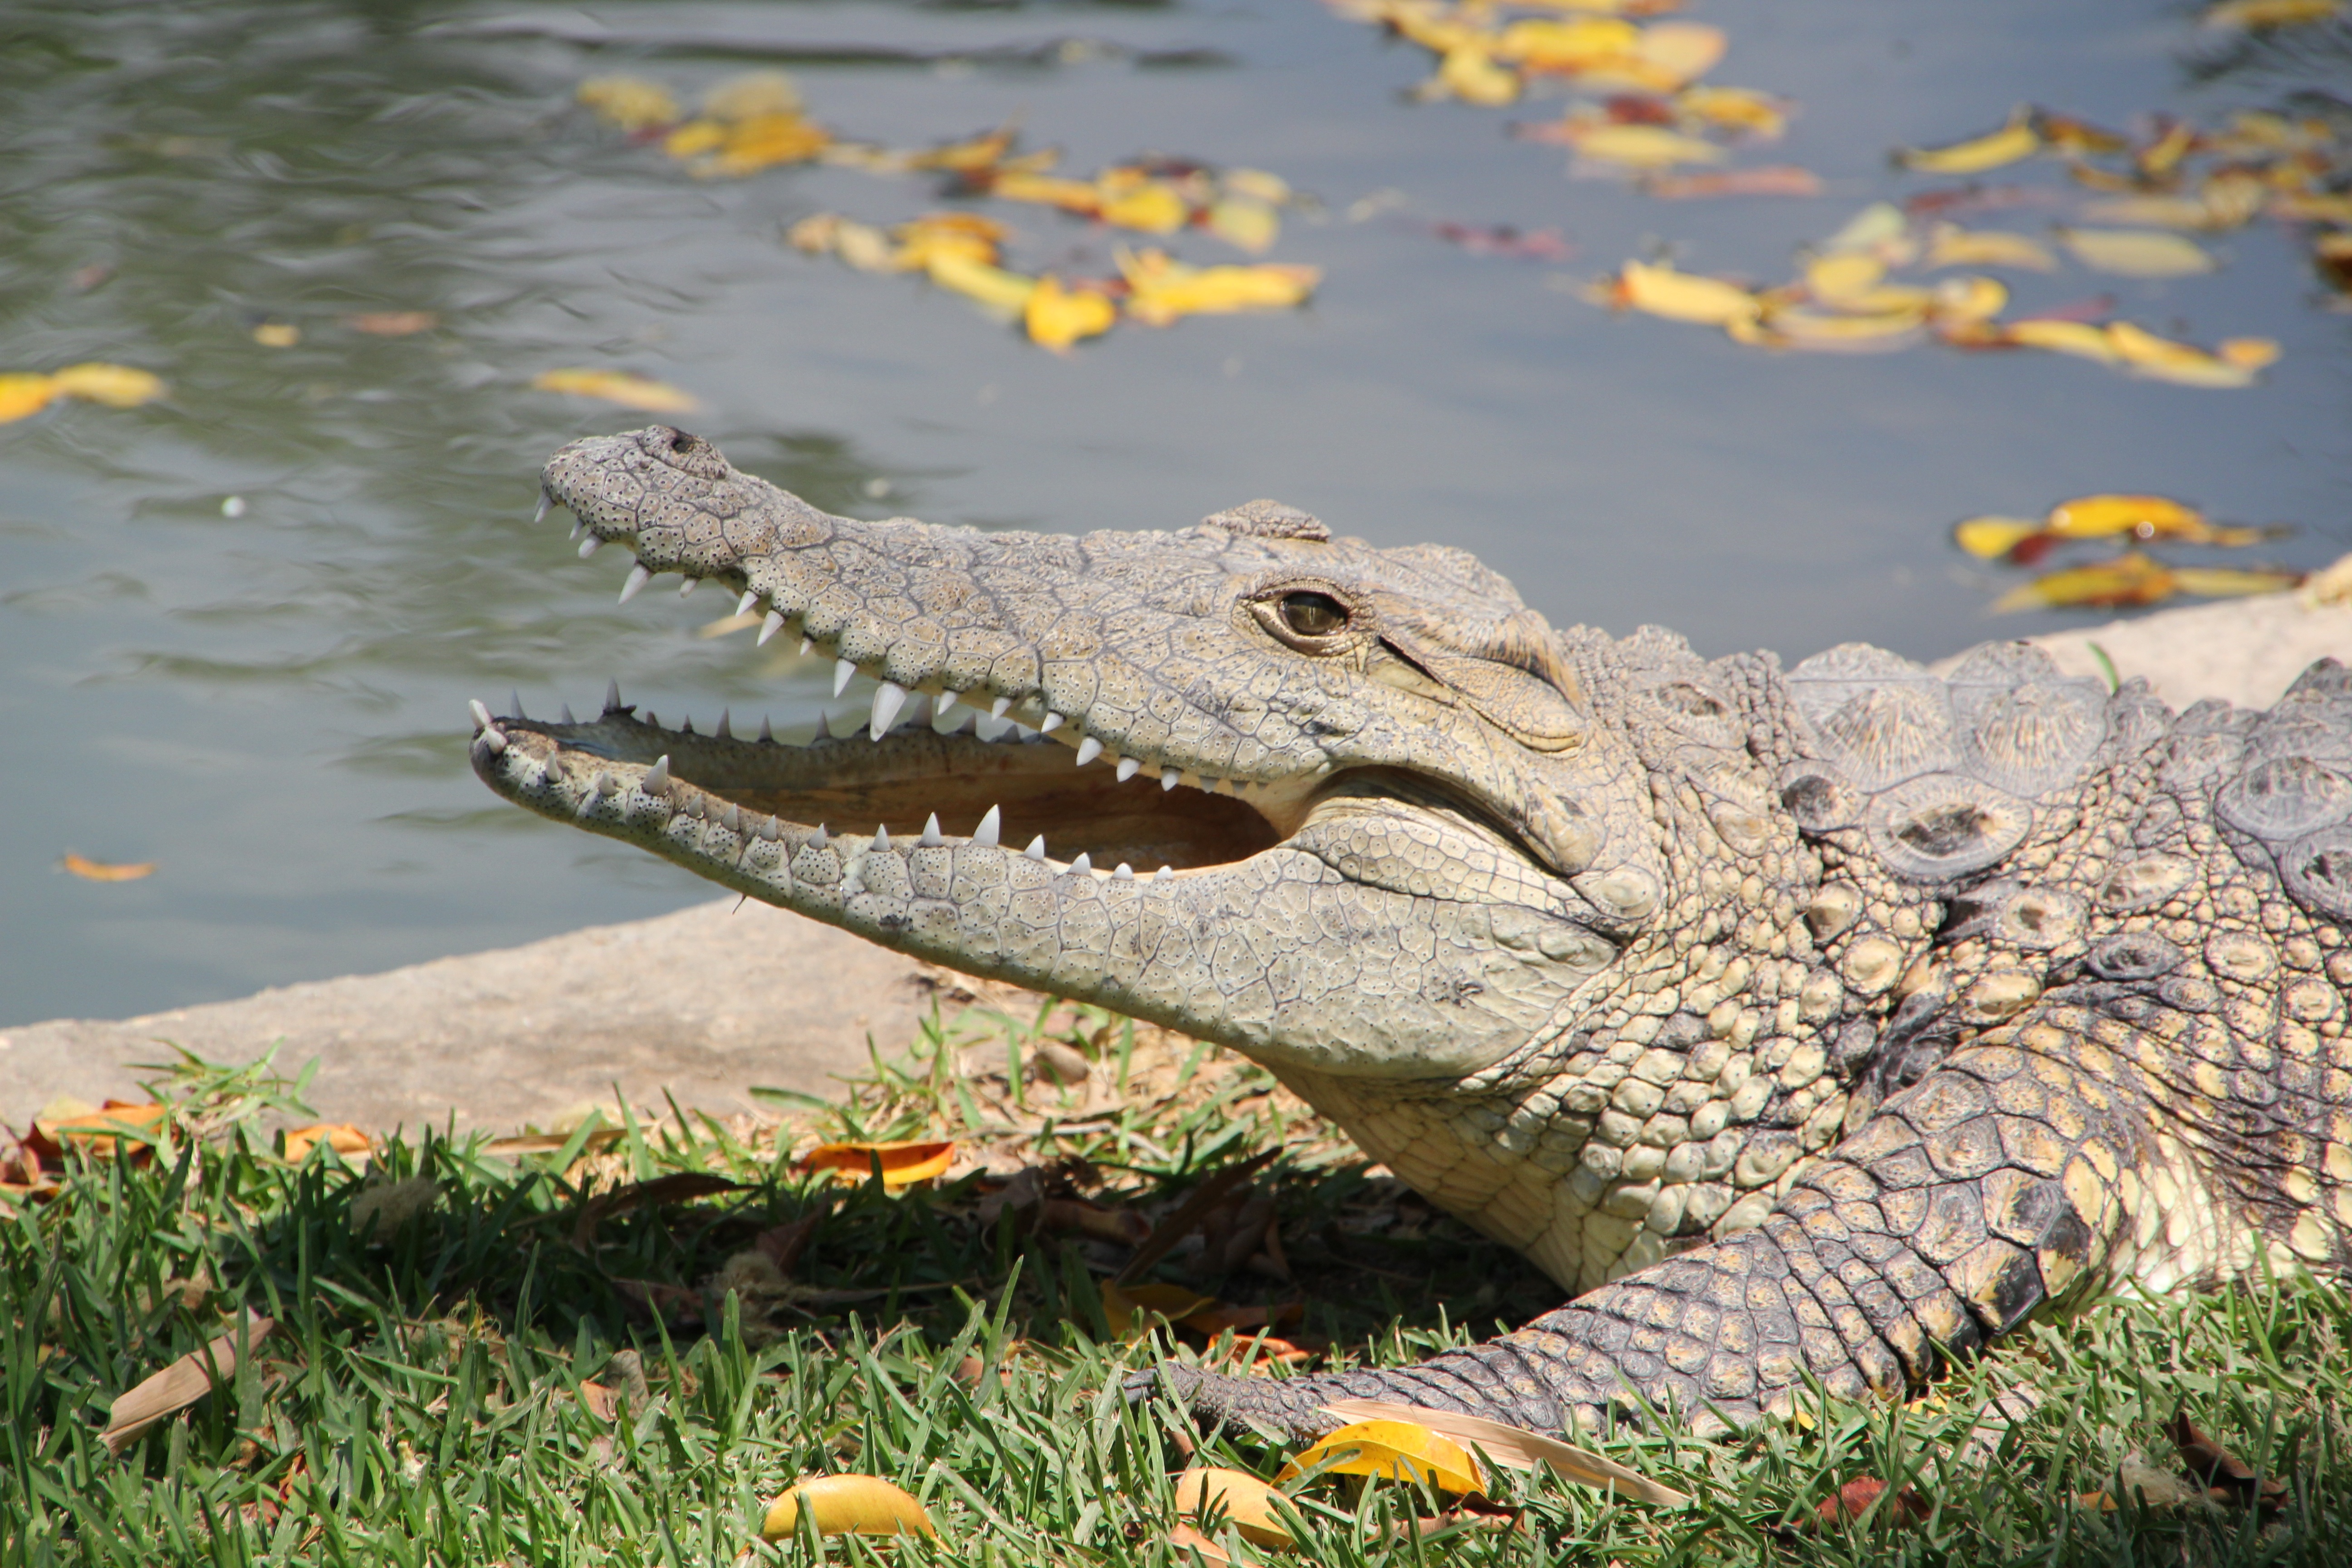
water, nature, leather, animal, cute, wildlife, wild, zoo, green, tropical, natural, africa, mammal, predator, reptile, scale, fauna, mouth, crocodile, alligator, drawing, eye, head, danger, skin, vertebrate, creature, teeth, carnivore, tooth, dangerous, cartoon, croc, crocodilia, american alligator, nile crocodile